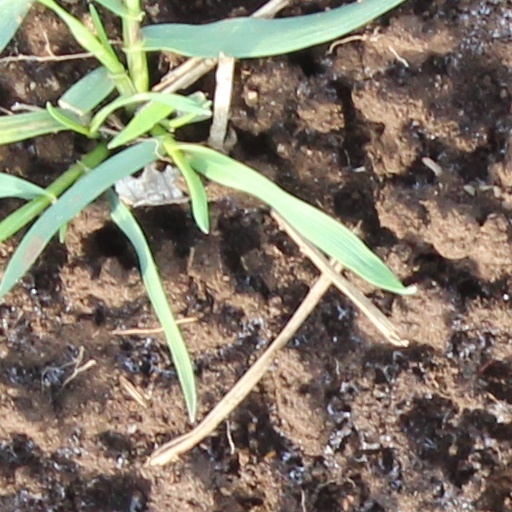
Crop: wheat